Kotawaringin Sultanate

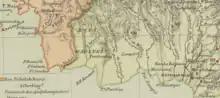
Section of a map of Borneo showing Kotawaringin in a 1909 school atlas

Kotawaringin, or also spelled Kota Waringin, was a sultanate on the south coast of Borneo. It covered an area in what is now the western part of the Indonesian province of Central Kalimantan. It then had a brief existence as an autonomous "native state" in the United States of Indonesia between 1949 and 1950, before being formally created as a separate Kotawaringin Regency within what was then the Province of South Kalimantan (from which the western part, then consisting of three regencies — the "kabupaten" of Barito, Kapuas, and Kotawaringin, was split off in 1957 to form the new Central Kalimantan province). However, on 26 June 1959, Kotawaringin Regency was divided into a West Kotawaringin Regency and East Kotawaringin Regency.